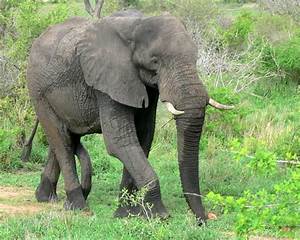
Label: elephant